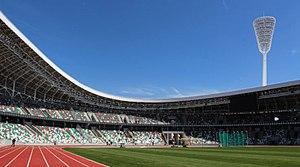
Le stade Dinamo de Minsk est un stade omnisports situé à Minsk en Biélorussie. Aux usages variés, il est essentiellement utilisé pour les rencontres de football et c'est le domicile du FK Dynamo Minsk et de l'équipe de Biélorussie de football.